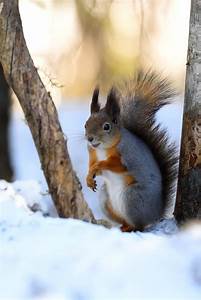
Label: squirrel